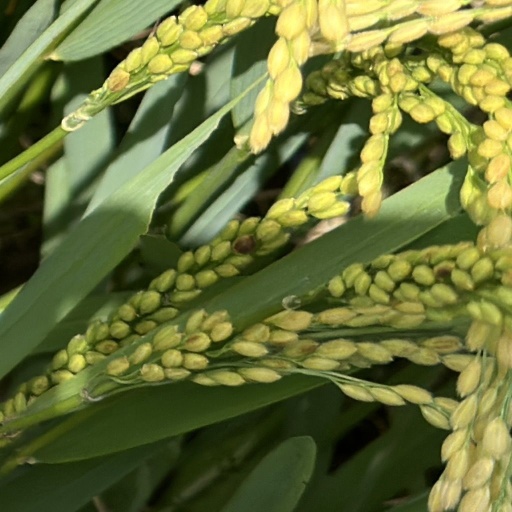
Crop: rice